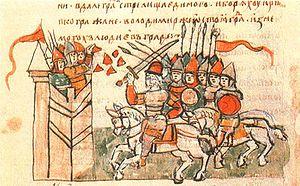
Cette page concerne l'année 989 du calendrier julien.